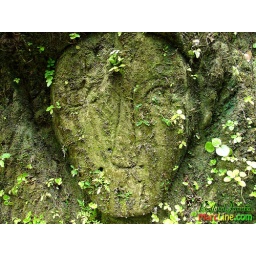
face carving in stone